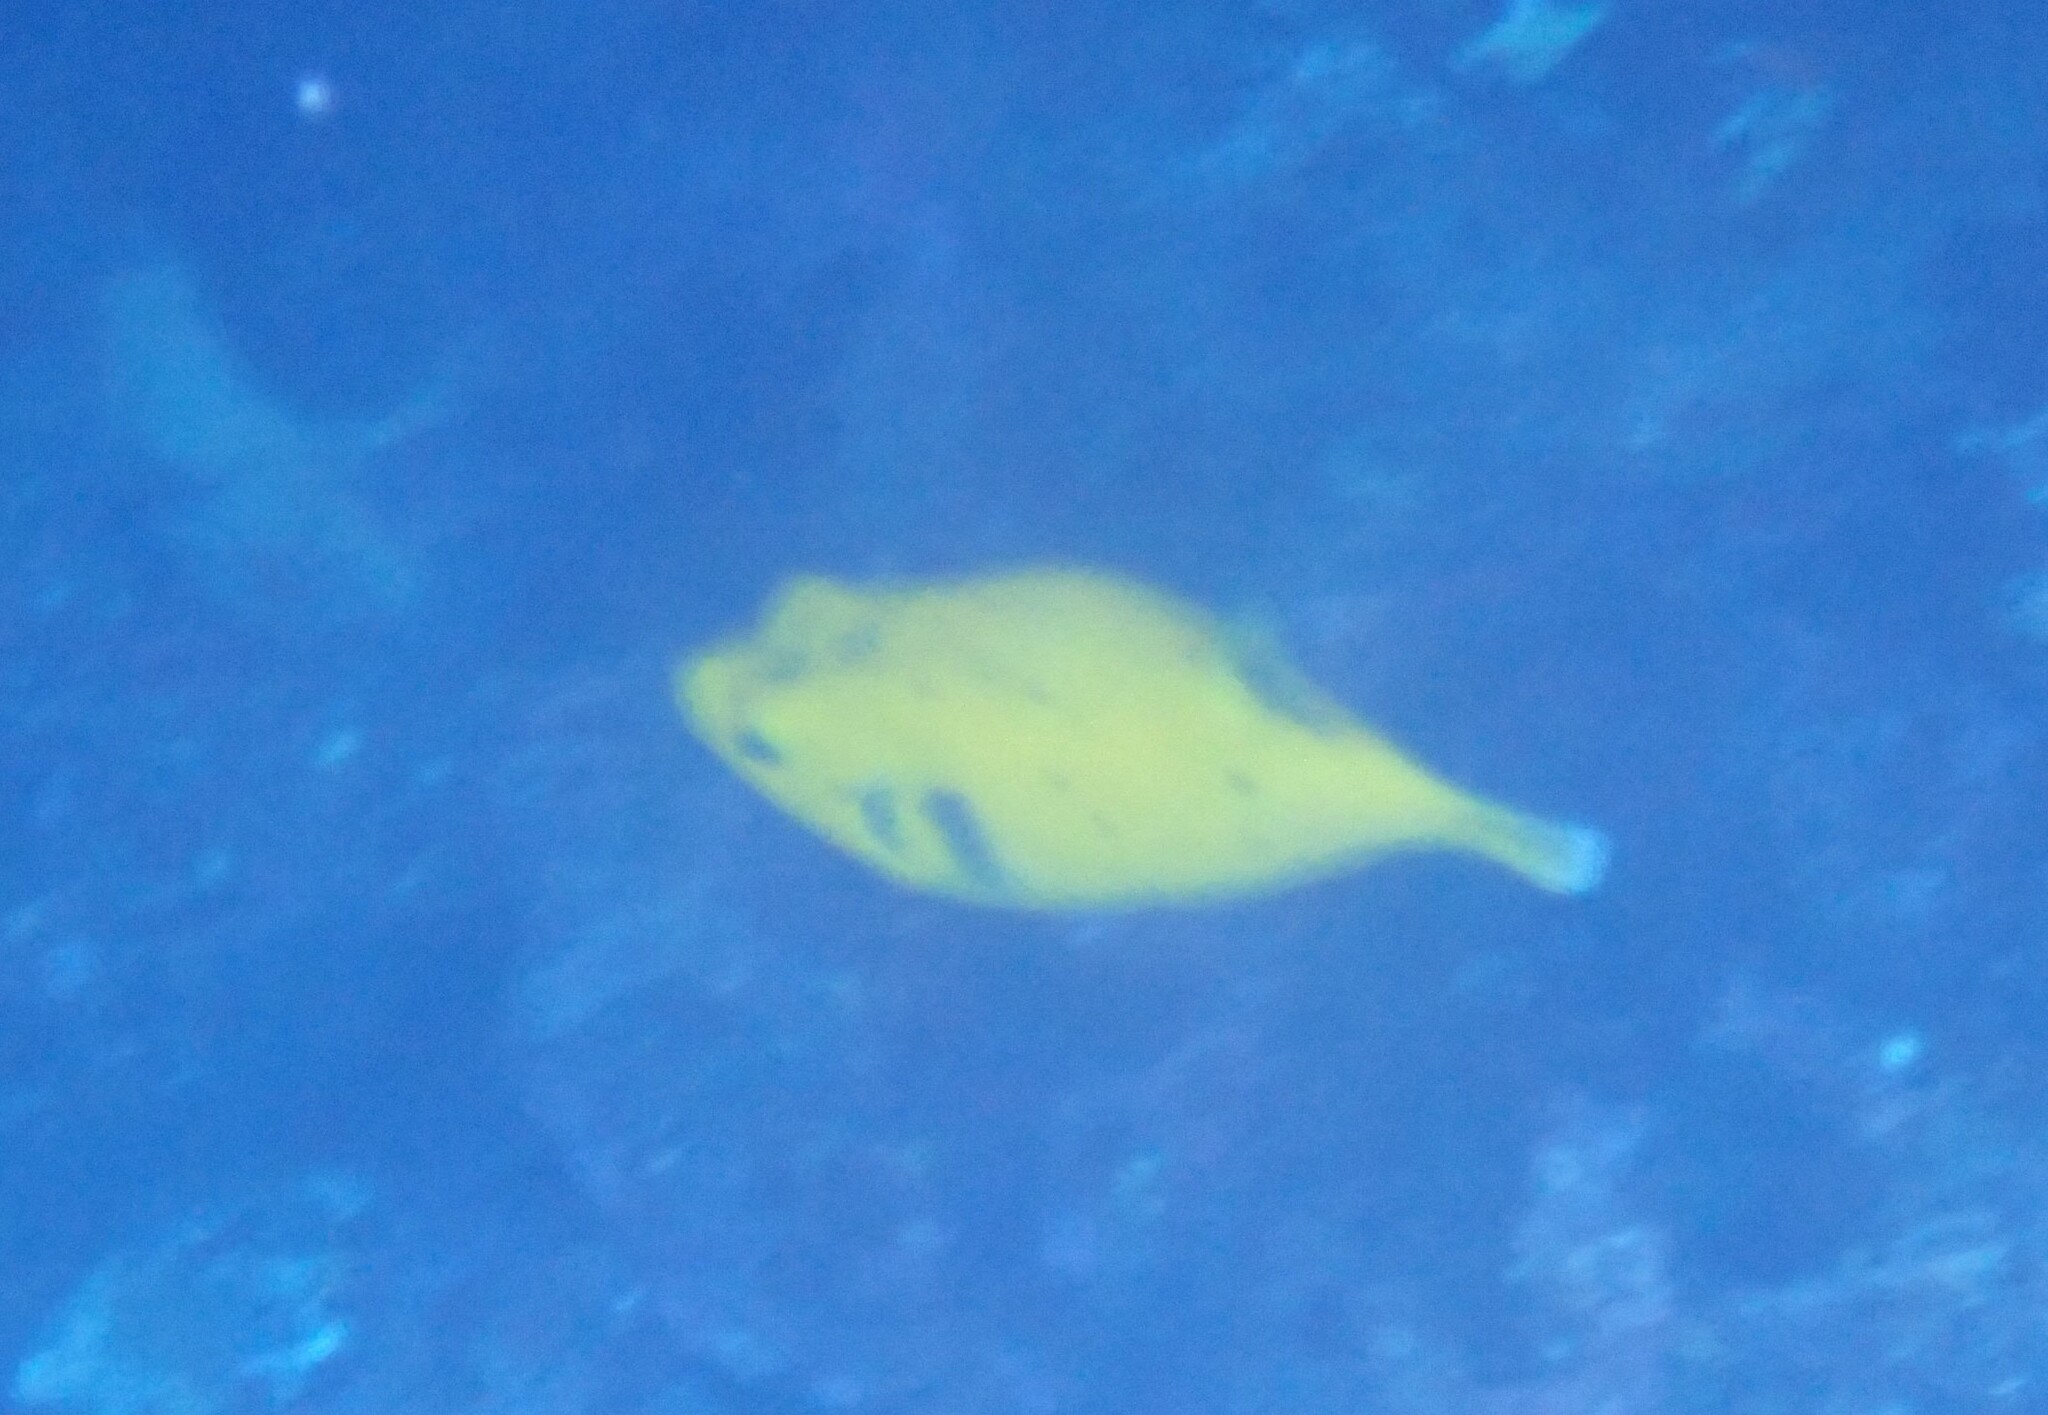
Arothron meleagris (Guineafowl Puffer)